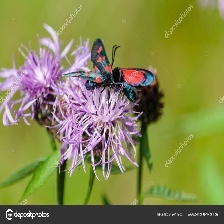
Species: SIXSPOT BURNET MOTH